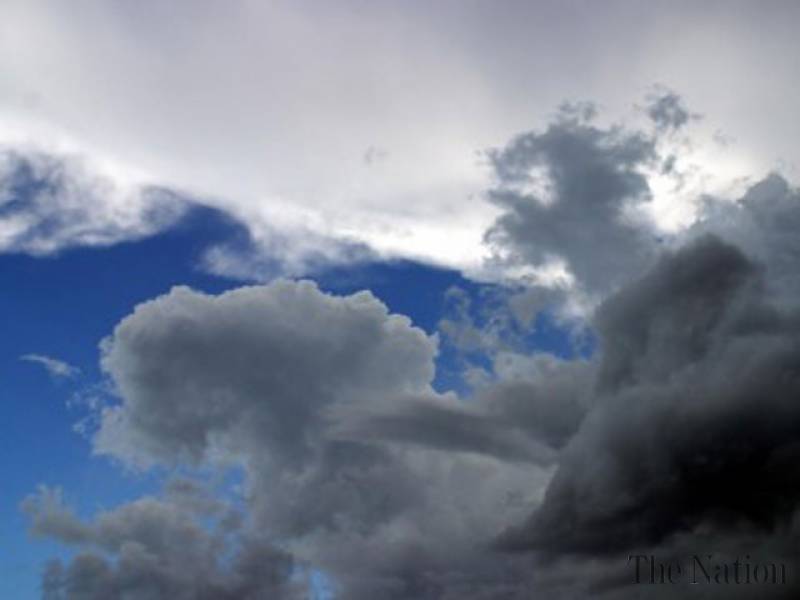
Weather: cloudy or overcast